La Toca Formation

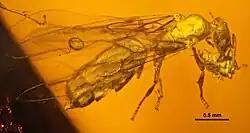
"Electromyrmococcus abductus" carried by "Acropyga glaesaria"La Toca mine of La Toca Formation

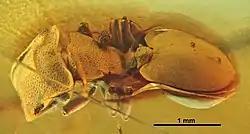
"Cephalotes integerrimus" from El Valle locality of La Toca Formation

La Toca Formation is one of the formations of the Dominican Republic where Dominican amber is found. The amber is known for the many types of insects and other arthropods it contains and even mammalian hair, a leptodactylid frog and a gilled mushroom have been discovered in the Dominican amber. Decades of study have led to an increased understanding of the invertebrate terrestrial fauna of the subtropical Early Miocene. Several genera have been described on the basis of these inclusions in resin from the fossil "Hymenaea protera" tree and the many fossils found in the amber provided a unique insight in the paleobiology of the Caribbean of the time. Of the 82 genera of spiders in Dominican amber, one third are extinct and about thirty percent are congeneric with extant taxa.